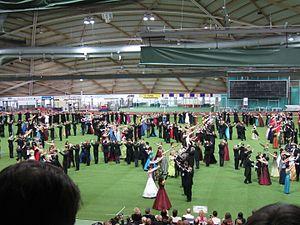
La salle Oulu est une salle de sport située dans le quartier de Raksila, près du centre-ville d'Oulu en Finlande.